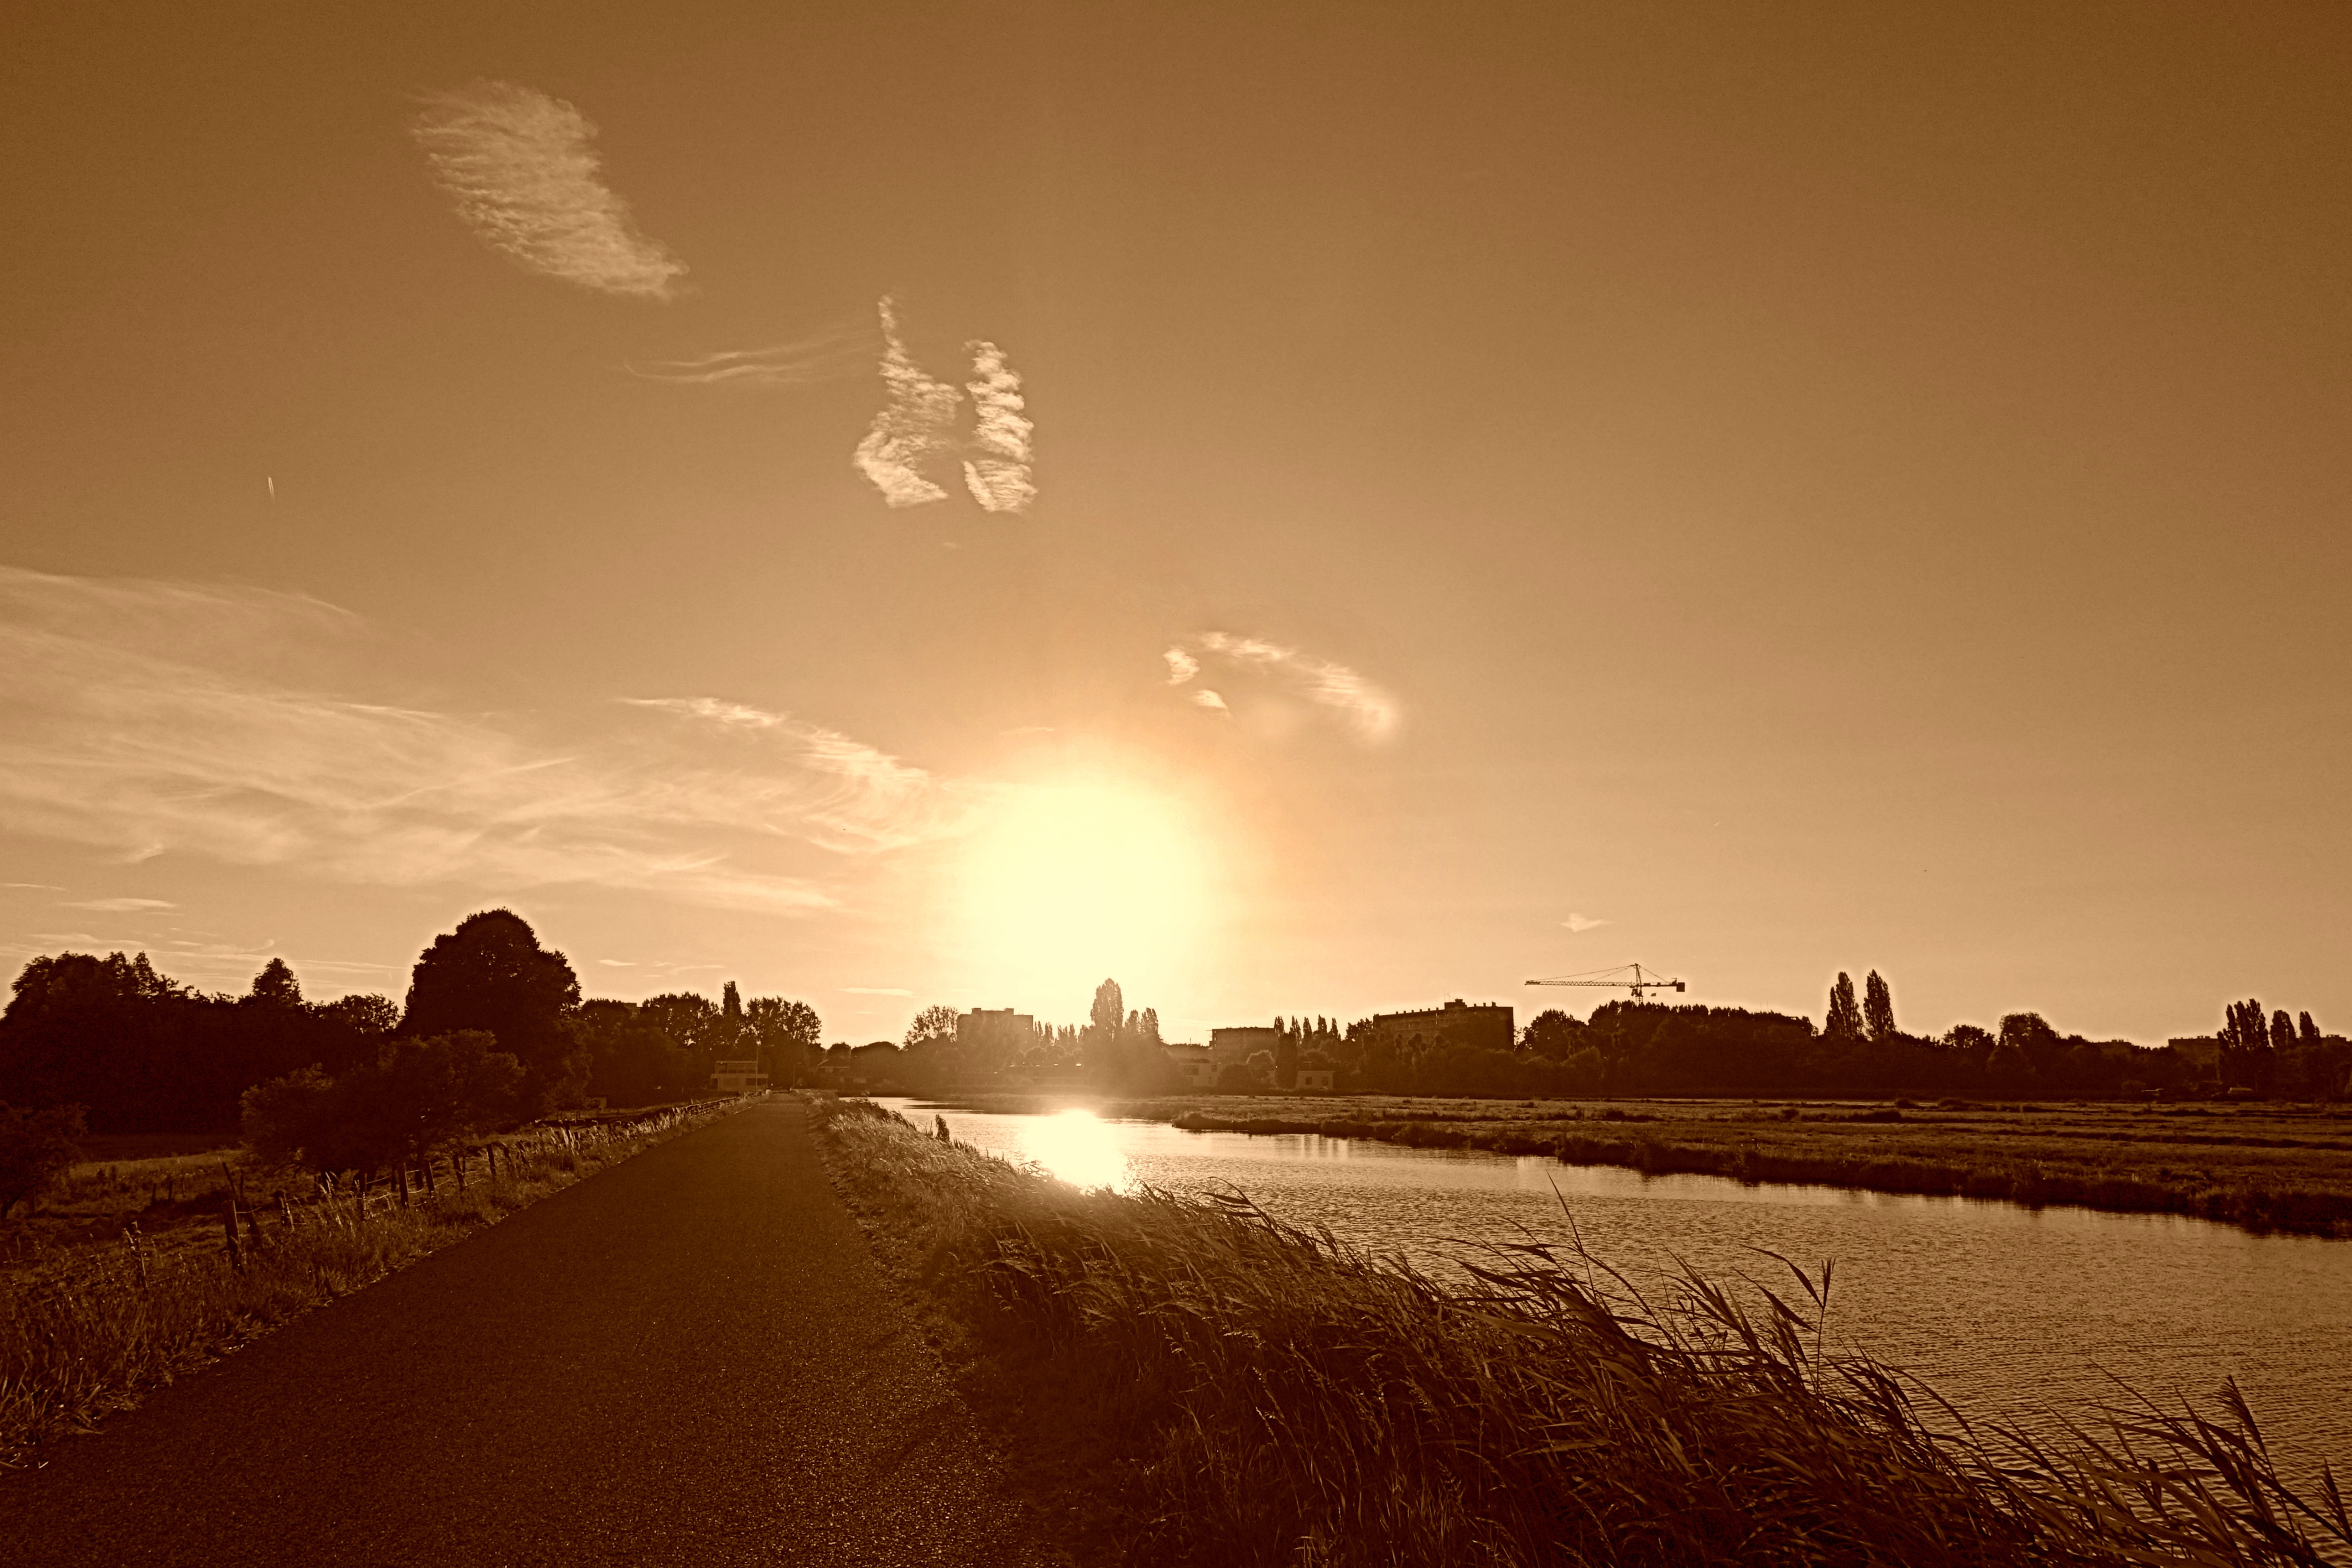
landscape, water, horizon, silhouette, light, cloud, sky, sun, sunrise, sunset, sunlight, morning, wave, dawn, dusk, evening, reflection, monochrome, pink, sepia, holland, dutch landscape, atmospheric phenomenon, atmosphere of earth